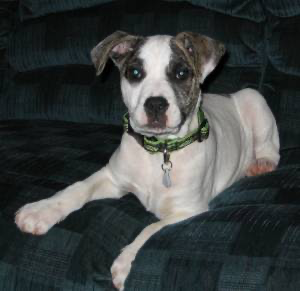
Animal: dog
Breed: american pit bull terrier